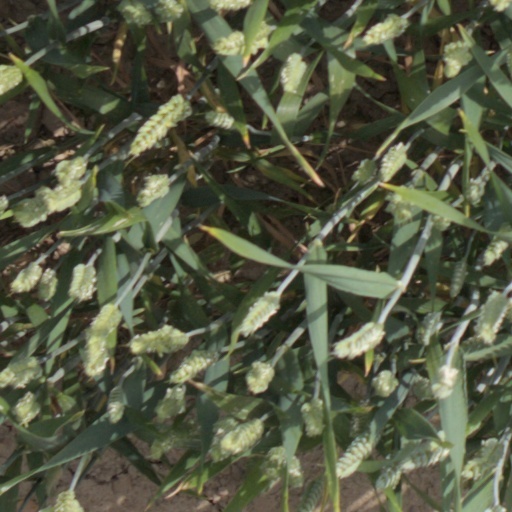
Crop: wheat